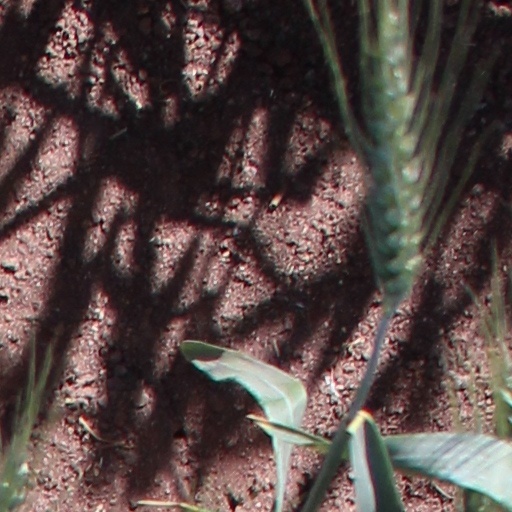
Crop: wheat